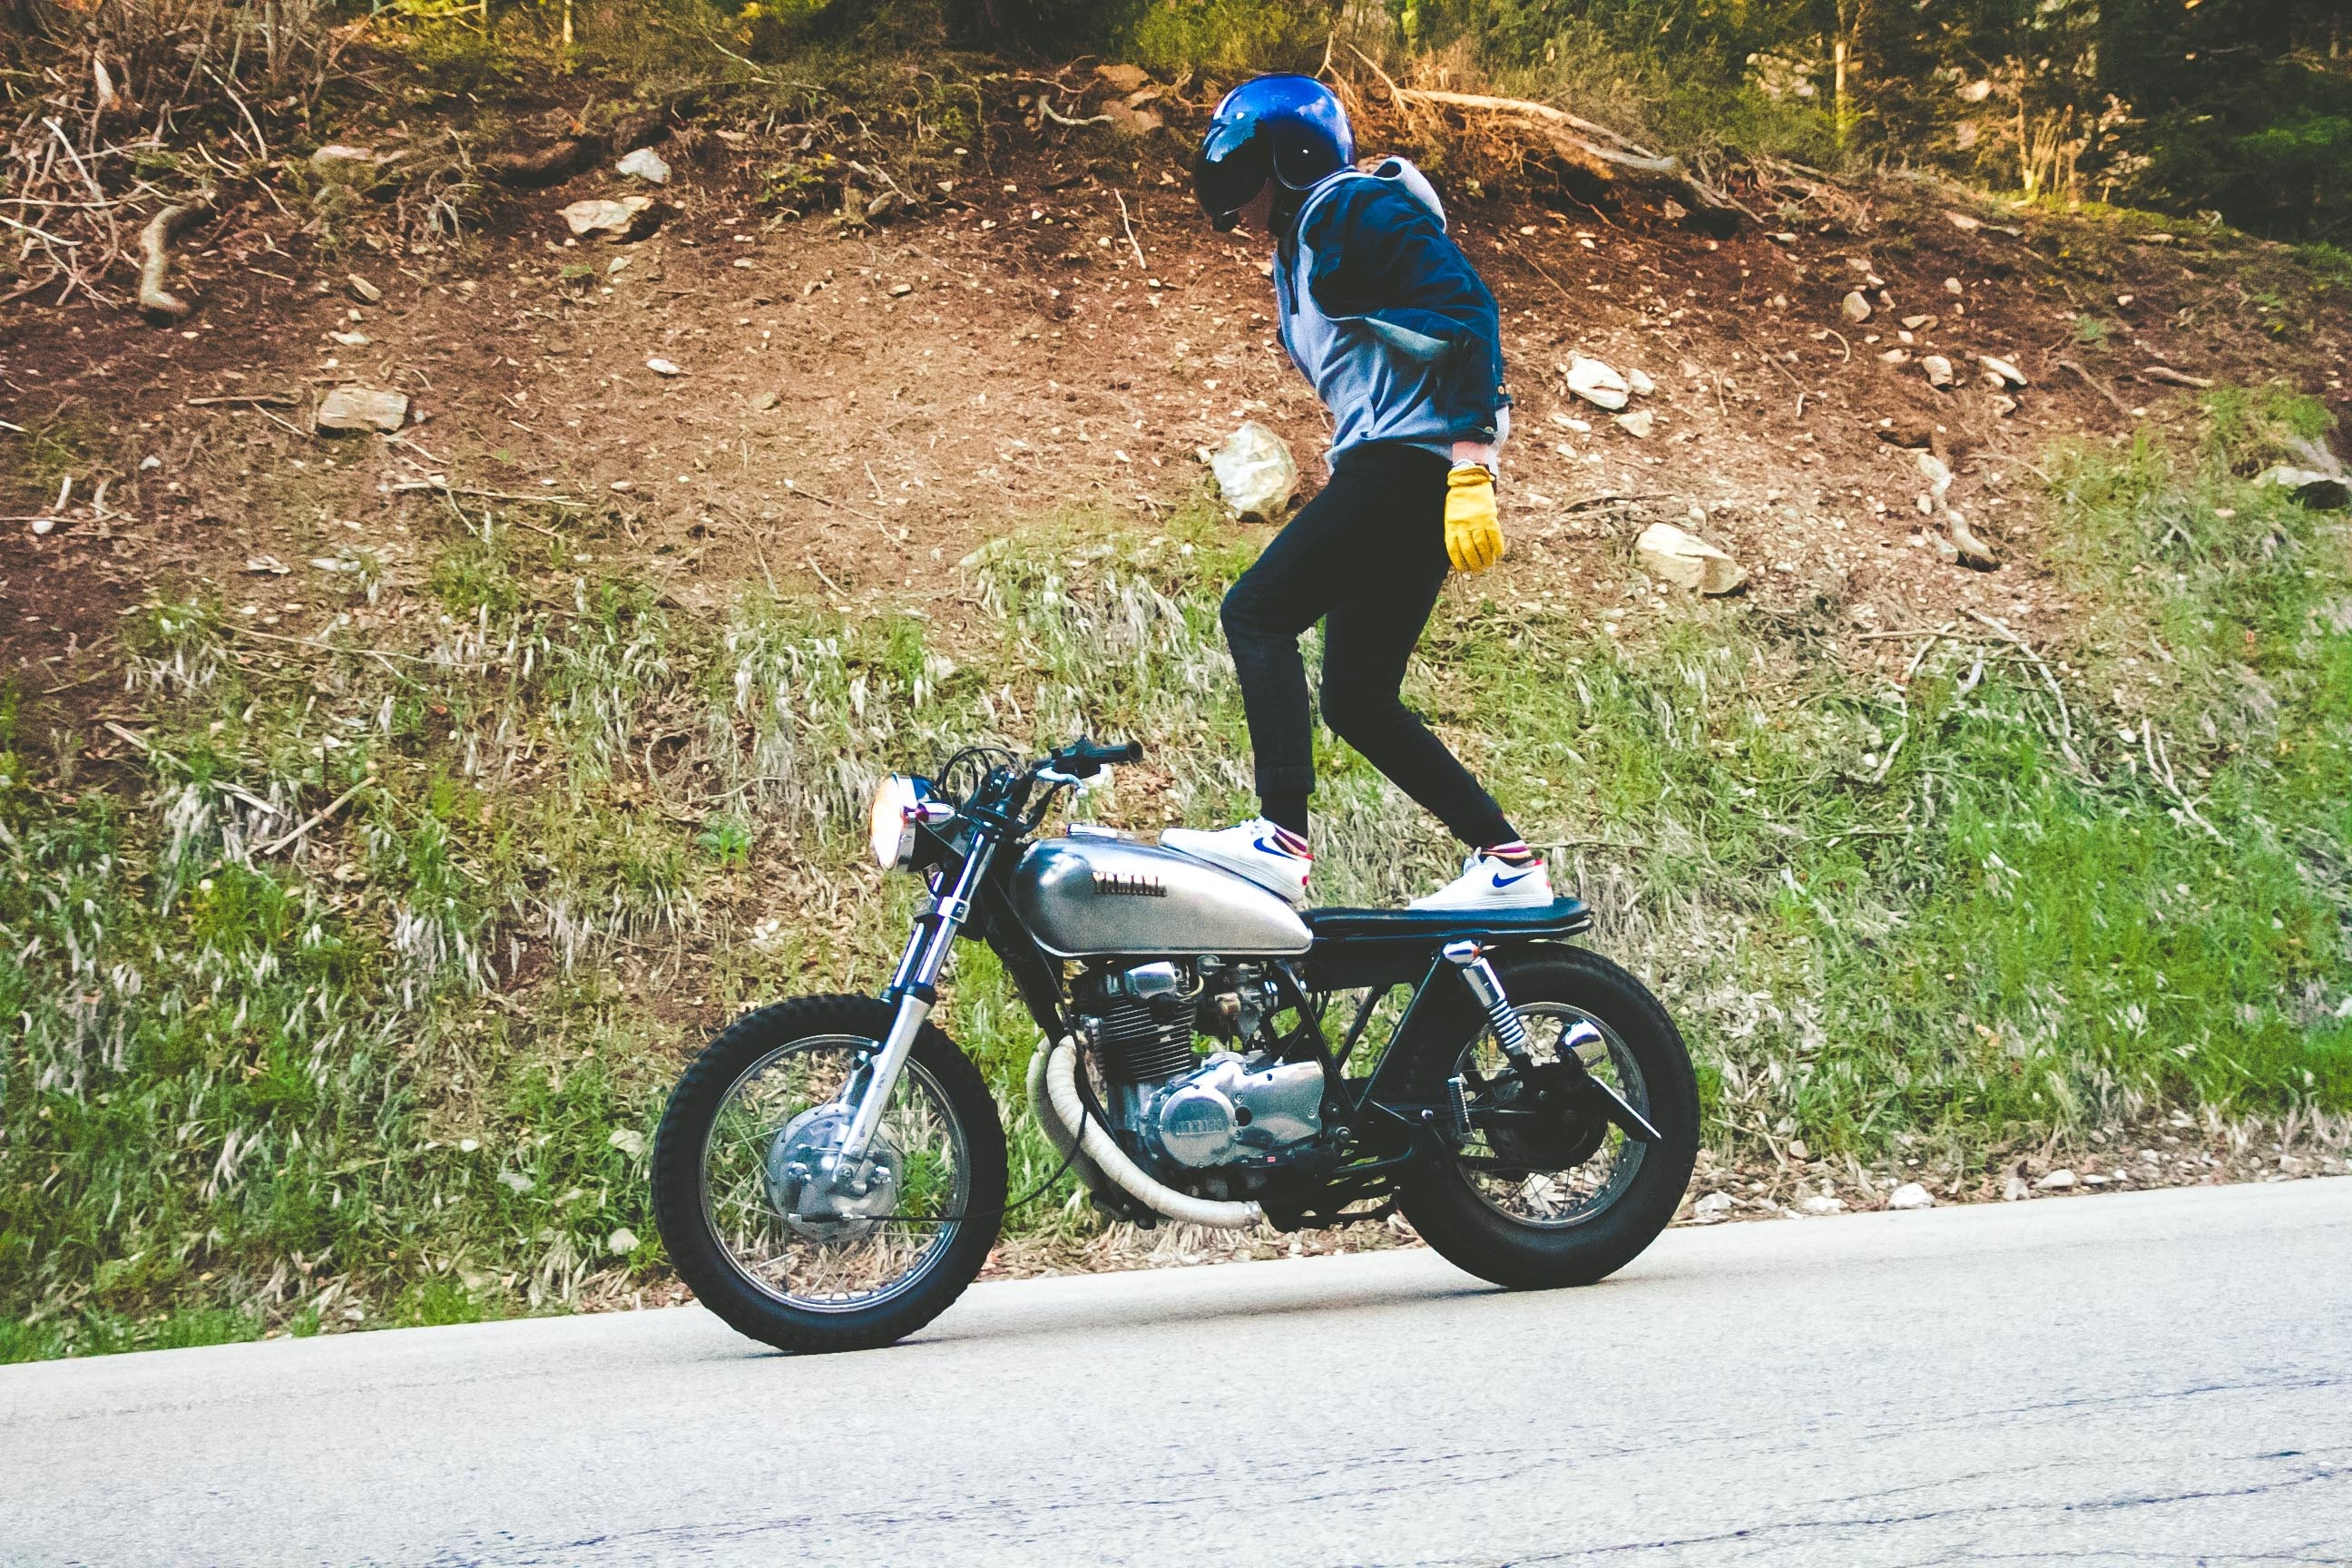
bicycle, vehicle, motorcycle, extreme sport, mountain bike, motorcycling, stunt performer